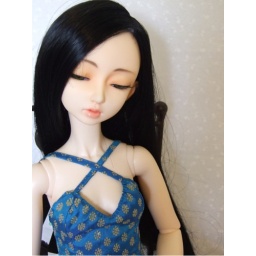
Opal in blue dress